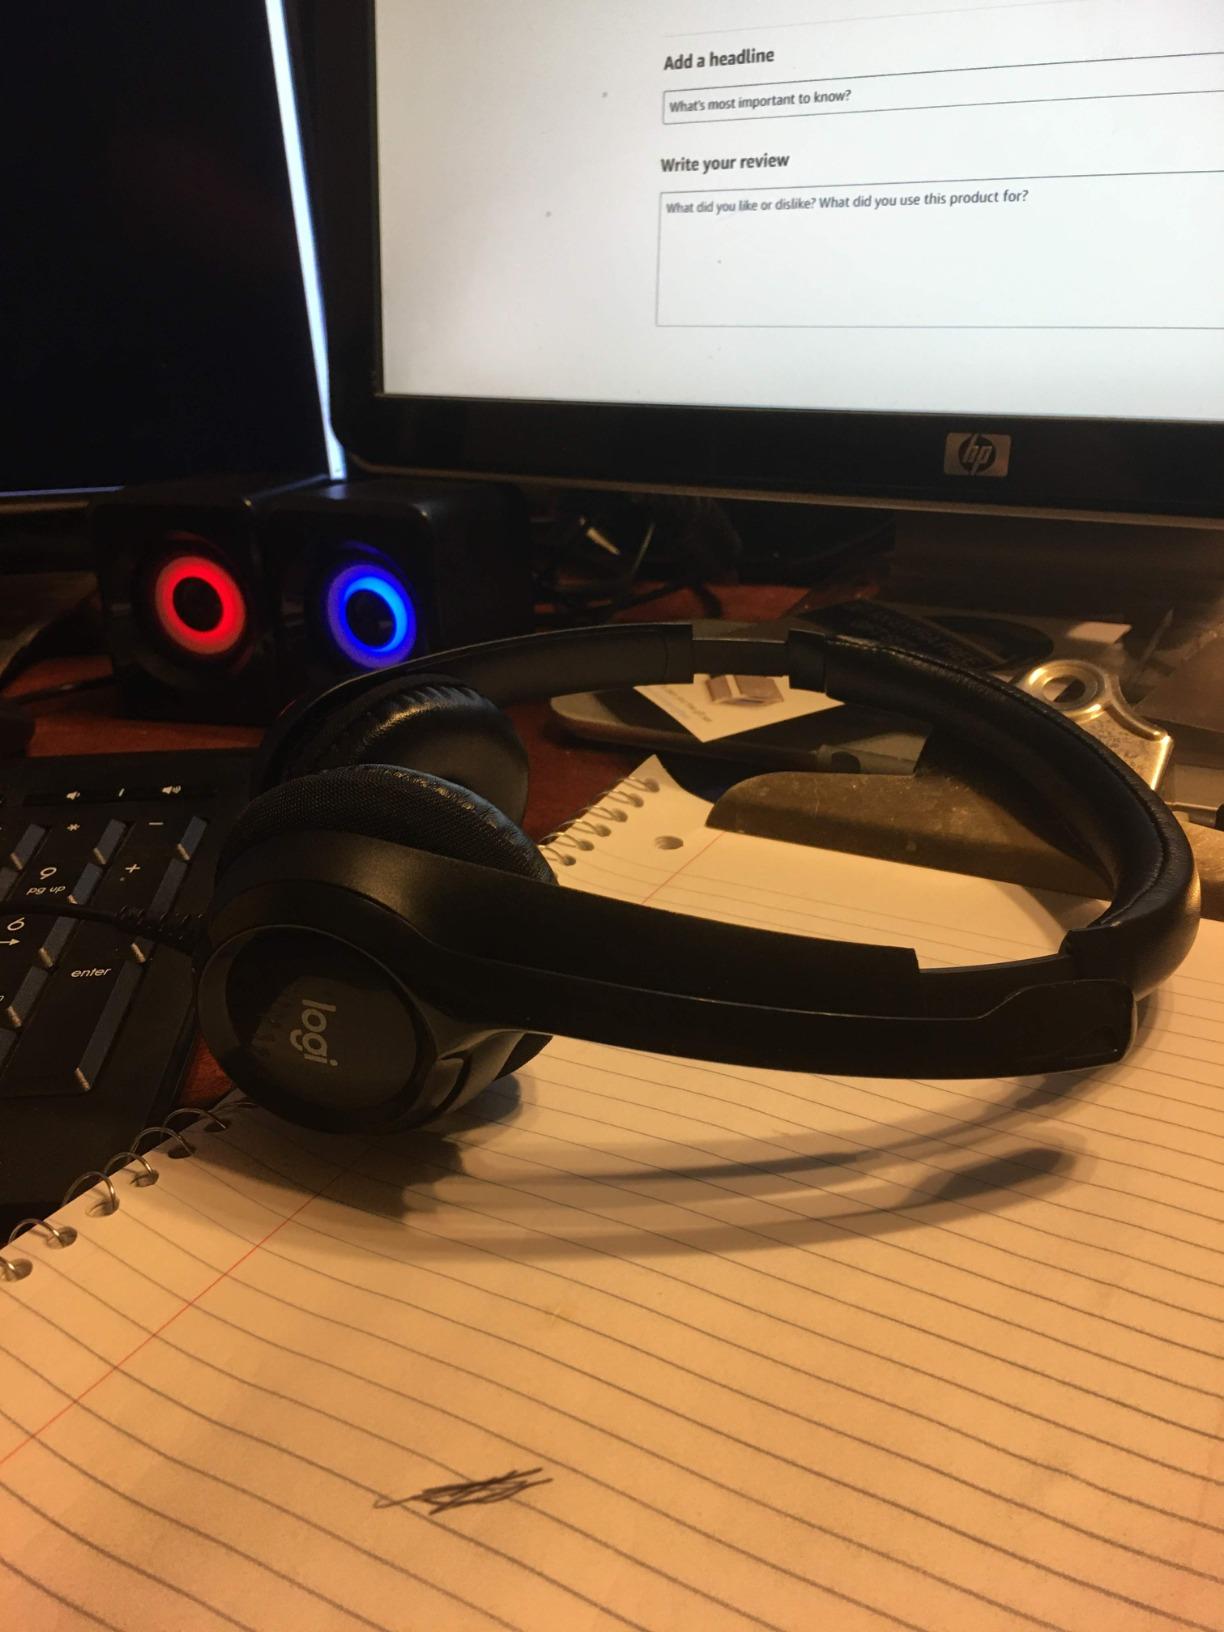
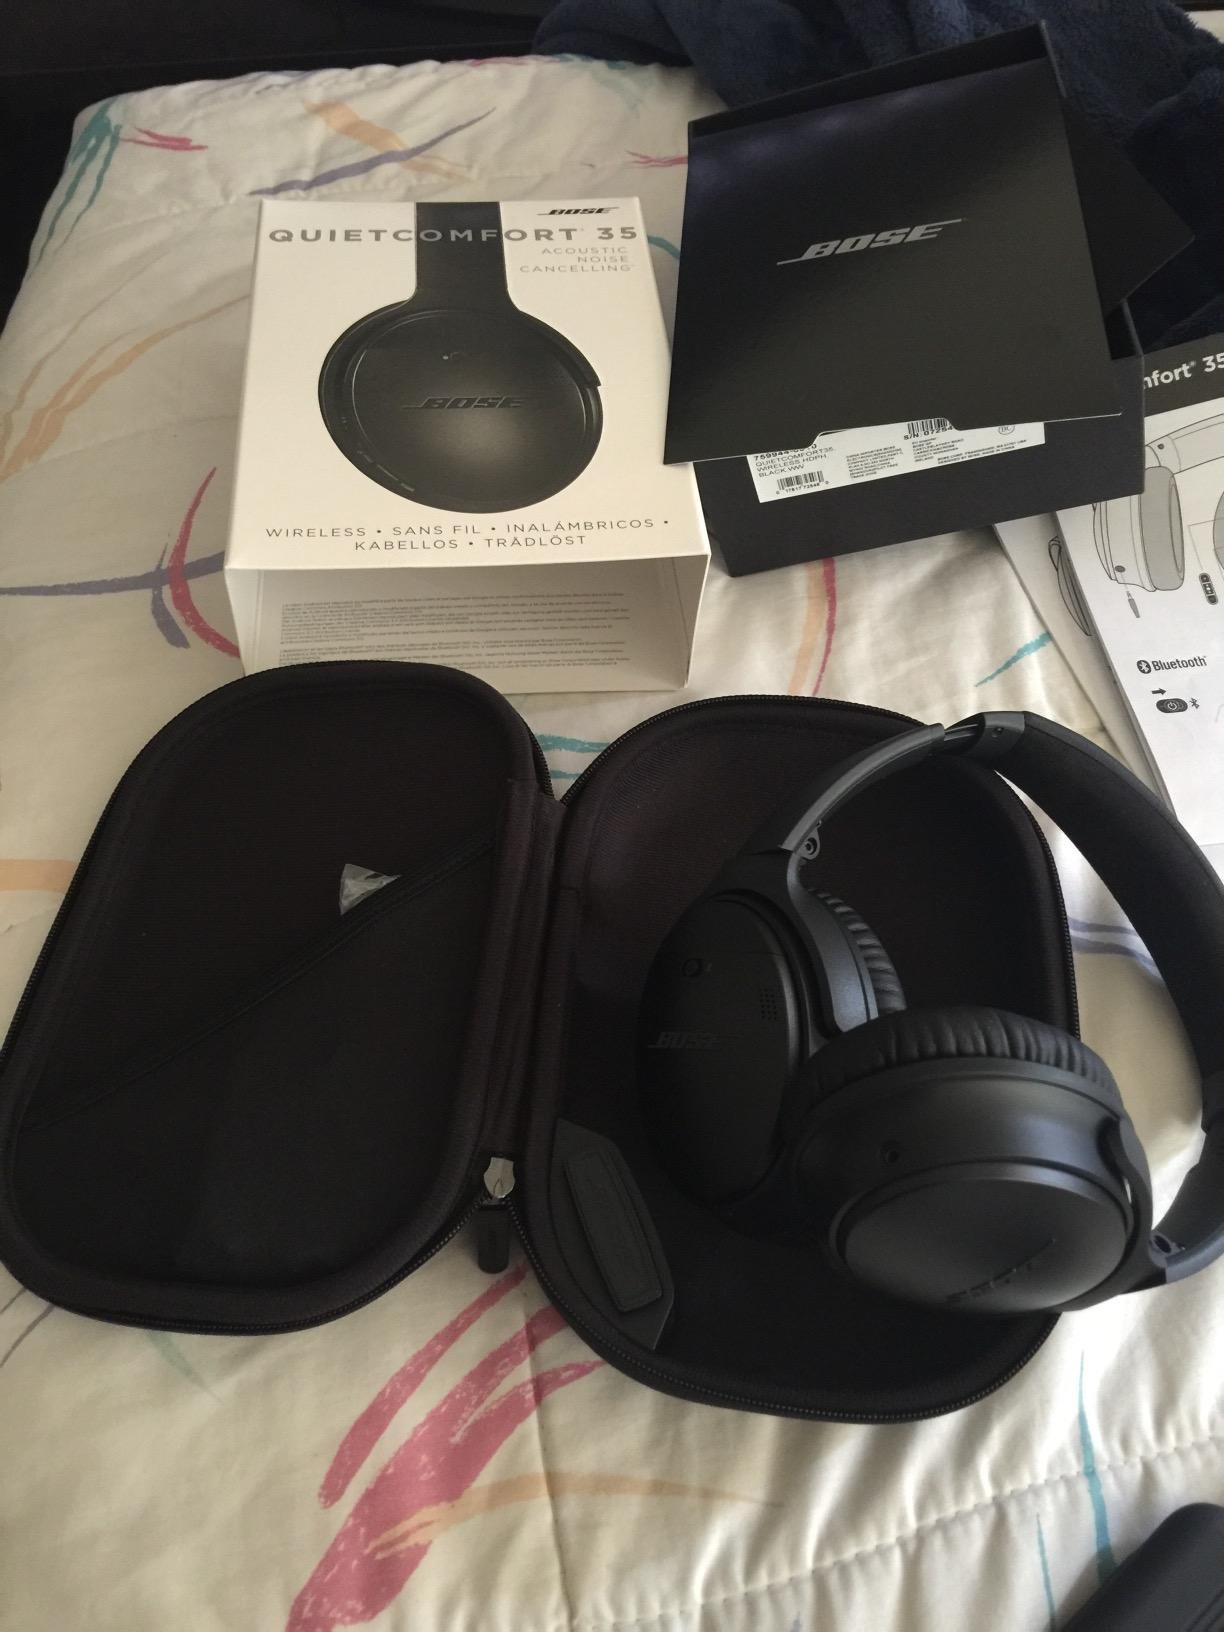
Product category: headphones
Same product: no